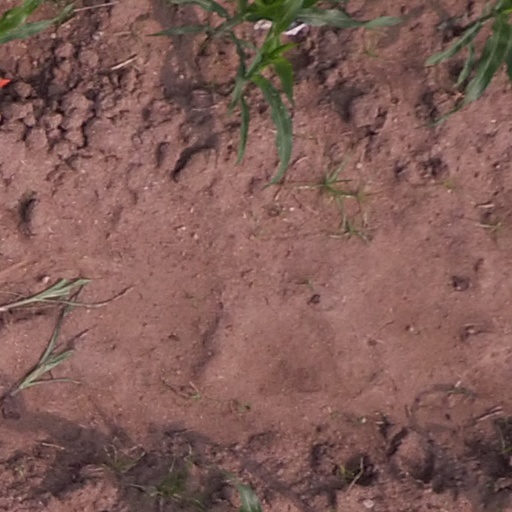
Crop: maize; corn